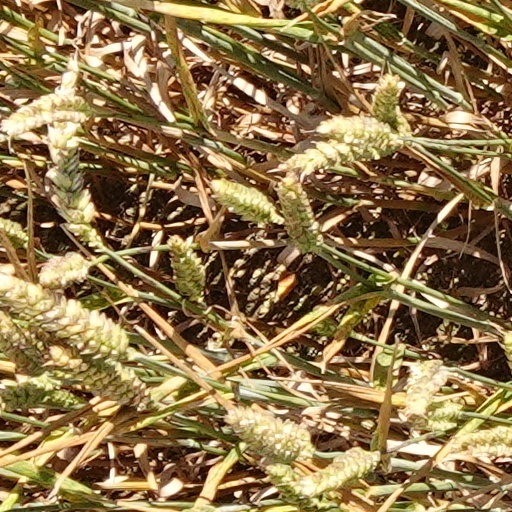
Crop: wheat